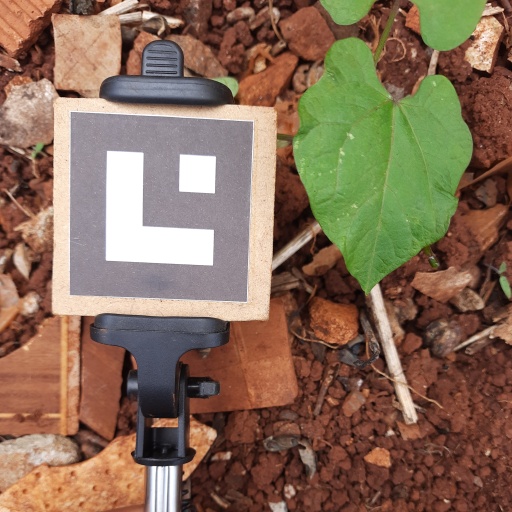
Observations: wavy surface, no eating holes, under shade